COVID-19 pandemic in Austin, Texas

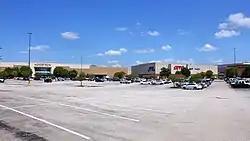
A mall and parking lot

Following the rapid increase in COVID-19 cases towards the end of June 2020 and beginning of July 2020, case counts began to plateau at approximately 500 new cases per day before declining towards the end of July 2020. The numbers of new cases and hospitalizations declined steadily, with Escott reporting a 12 consecutive days of improving COVID-19 metrics as the city's SARS-CoV-2 positivity rate fell below 10 percent by July 28, 2020. The number of active cases in Travis County was also at one point less than the less populated and neighboring Hays County. The decline in cases slowed entering August 2020 and was followed by a slight upward trend in cases, including an increase in cases and hospitalizations among people aged 10–19 years old. The number of hospitalizations overall held steady early in the month. On August 5, 2020, the Travis County Commissioners Court approved the expansion of the Health Authority's emergency rules to unincorporated areas with violations subject to fines of up to $500. On August 14, 2020, the City of Austin extended its face covering, social distancing, and gathering restrictions—now collectively part of the Stay Home, Mask and Otherwise Be Safe Order—through December 15, 2020. New guidelines were also released for schools anticipating classes in the autumn of 2020.